Lou Henry Hoover House

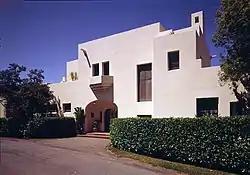
View of the house from the northwest

The Hoover House, formally known as the Lou Henry Hoover House or the Lou Henry and Herbert Hoover House, is a historic house located on the campus of Stanford University in Stanford, California, United States. Completed in 1920, it is the former house of Herbert Hoover, 31st president of the United States, and his wife Lou Henry Hoover, who designed it. It is now the official home of the president of Stanford. In addition to its importance as a residence of the Hoovers, the house is a significant early example of the International Style of architecture. It was designated a National Historic Landmark in 1985.